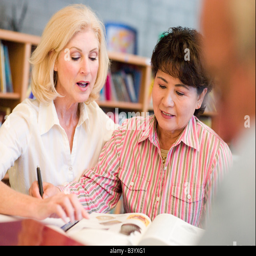
women sitting in library near a man with a book and notepad